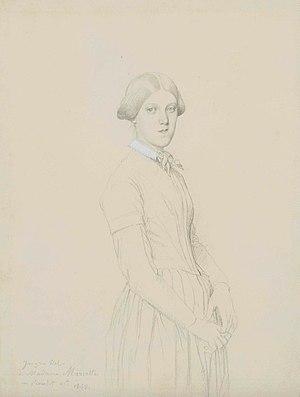
Hubert Rohault de Fleury, né le 26 décembre 1828 à Paris et mort le 11 octobre 1910 à Sceaux, est un peintre du XIXᵉ et un des deux initiateurs du projet de la Basilique du Sacré-Cœur de Montmartre à Paris.